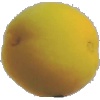
Label: Peach 2